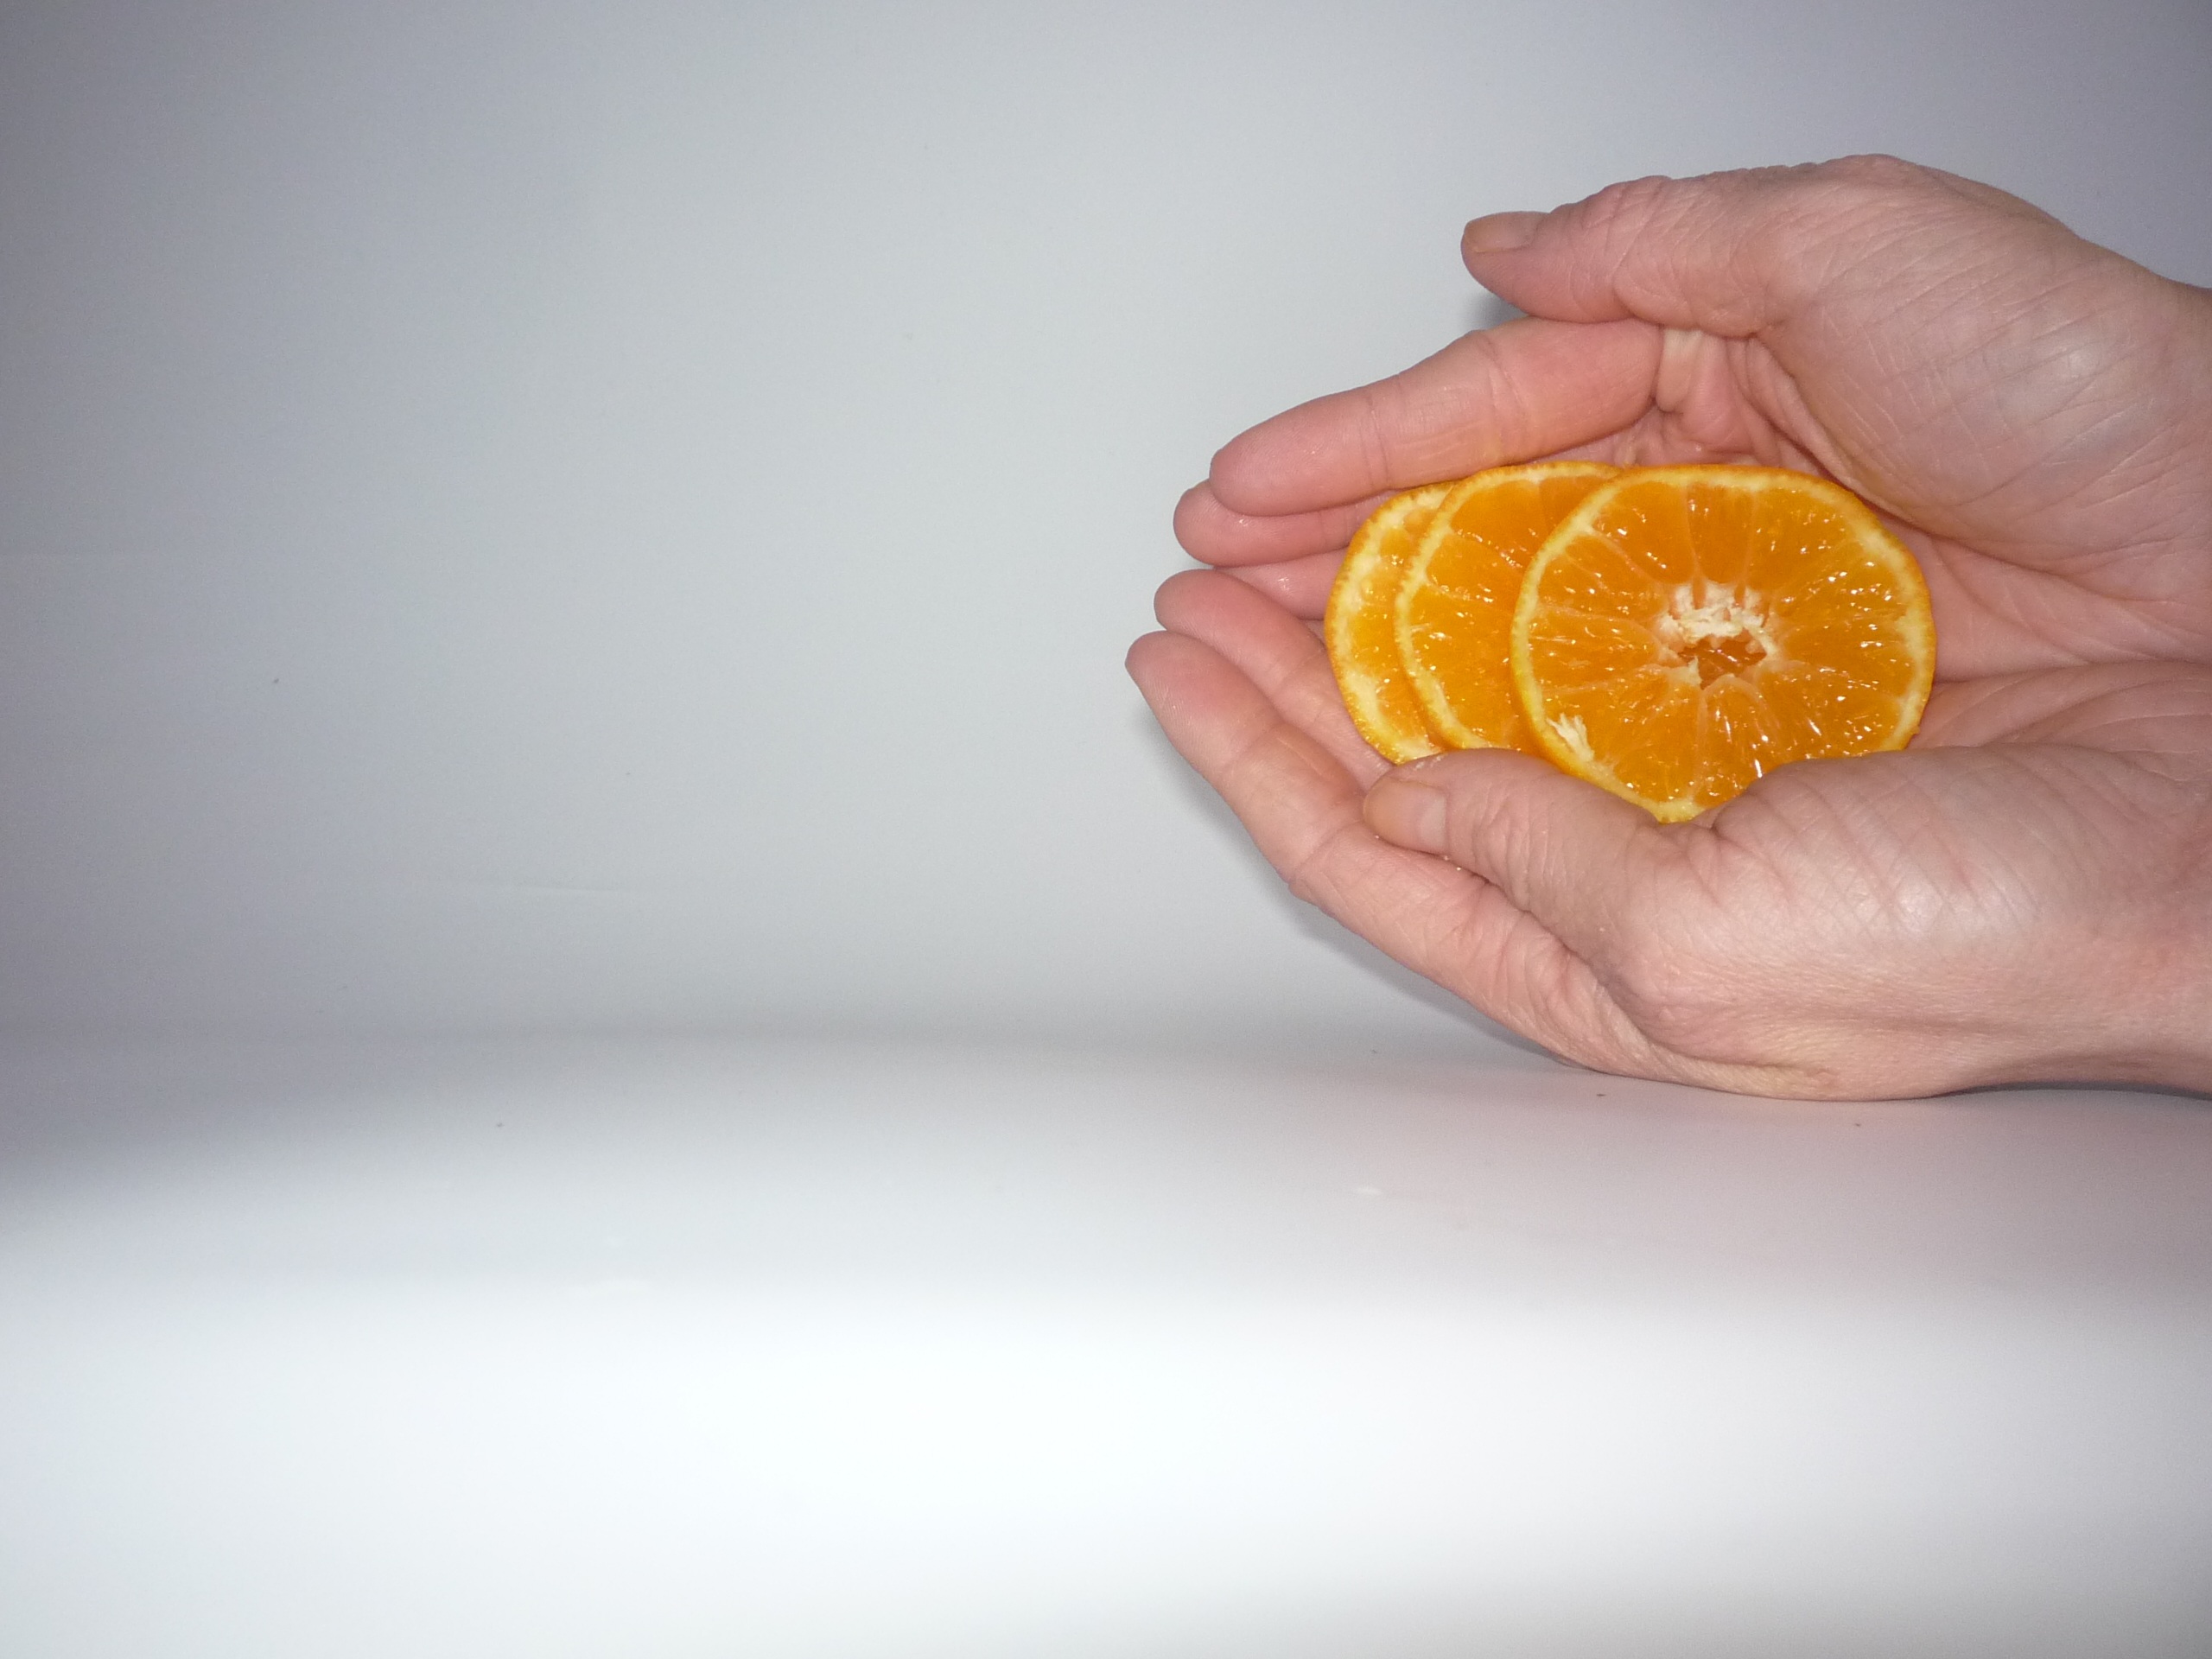
hand, plant, fruit, leaf, flower, petal, orange, food, produce, yellow, close up, slices, mandarin, citrus, macro photography, flowering plant, land plant, hold mandarin